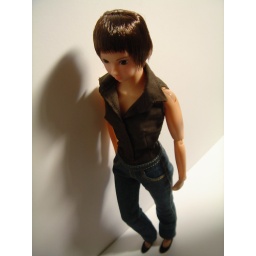
in new black heel shoes